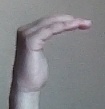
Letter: haa